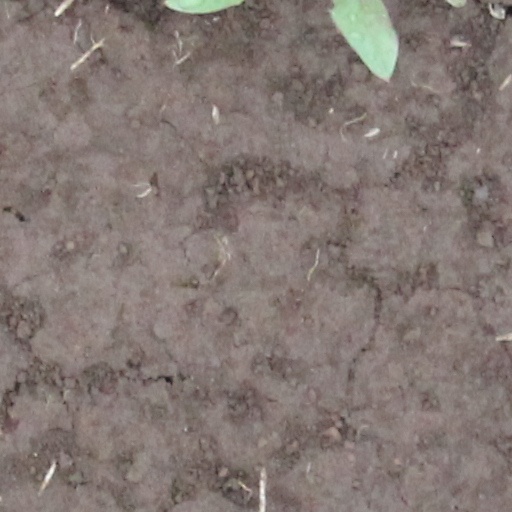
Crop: wheat